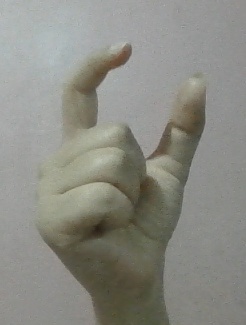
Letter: nun